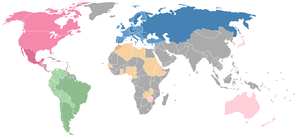
Montre les équipes du fr:Tour préliminaire de la coupe du monde de football 1970 sur une carte du monde
Cette page vous présente les différents tours préliminaires à la Coupe du monde 1970. C'est la 8ᵉ édition des éliminatoires puisqu'en 1930, la première Coupe du monde se joue « sur invitation ».